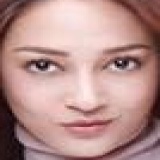
ca sĩ Bảo Anh